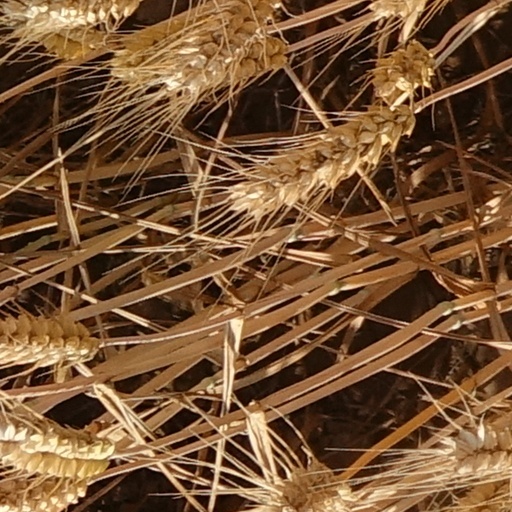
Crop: wheat